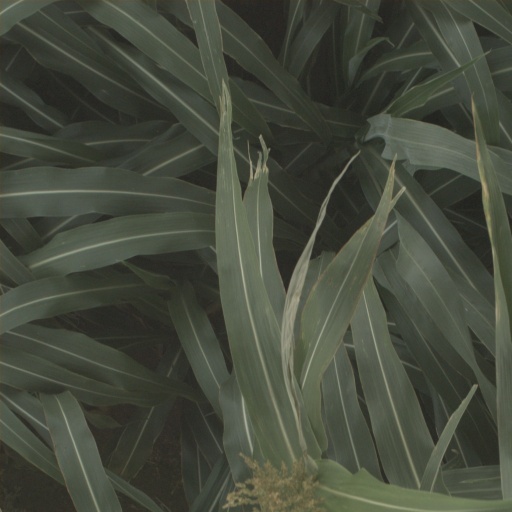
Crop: sorghum